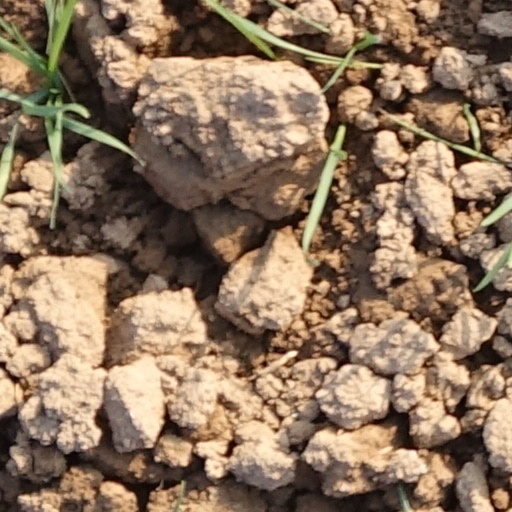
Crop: wheat